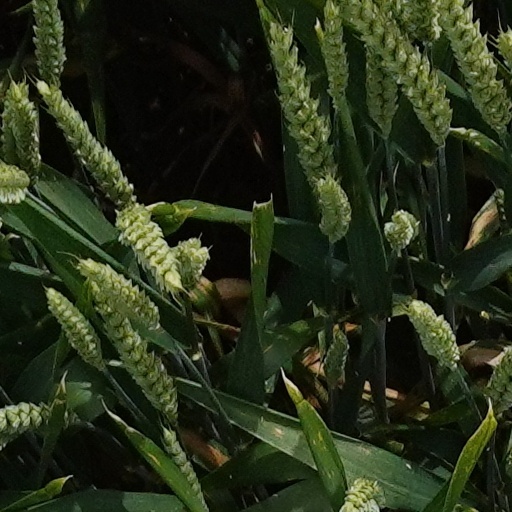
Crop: wheat